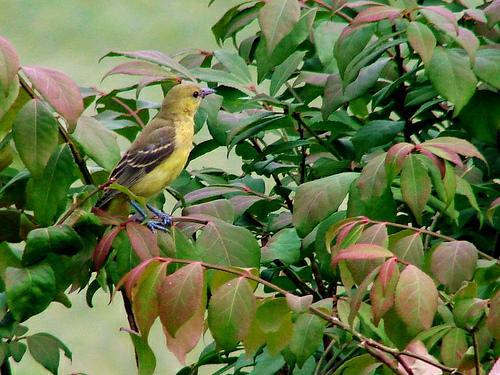
A photo of a orchard oriole